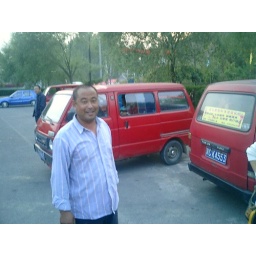
I started calling him Lucky. Whipped us around in that little red van like he was Schumacher